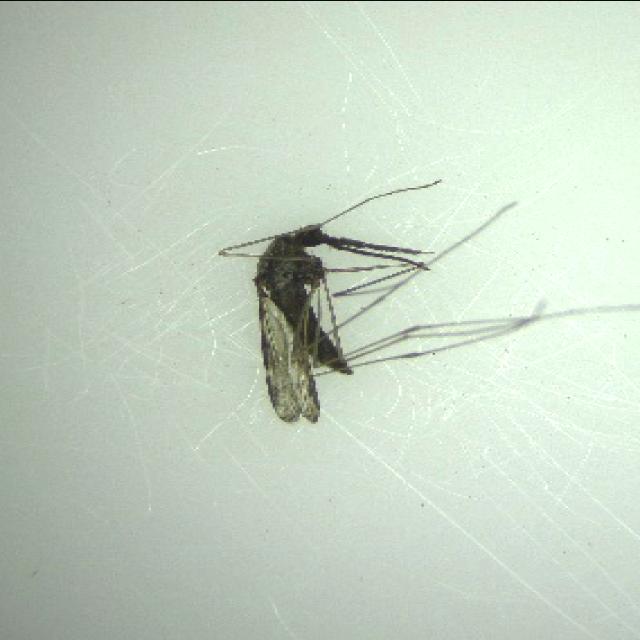
Species: anopheles_sinensis